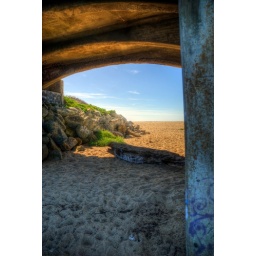
The graffiti covered concrete under a bridge along the coast of California and the Pacific coast.